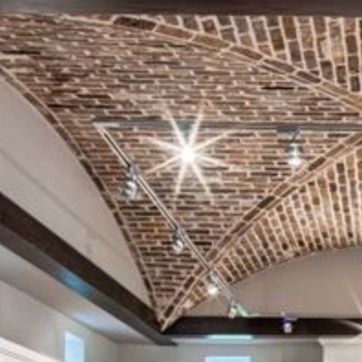
Material: brick